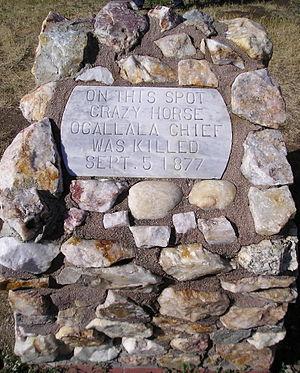
Crazy Horse est un chef amérindien, né vers 1840 et mort le 5 septembre 1877, qui fut, avec Sitting Bull, l'un des grands chefs lakotas ayant lutté contre les militaires américains.